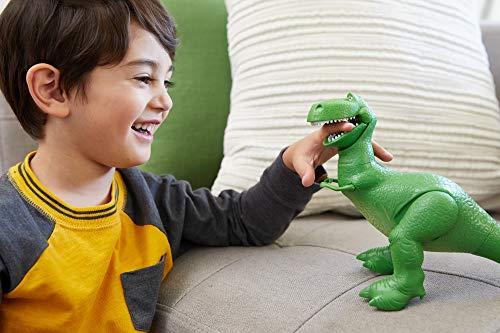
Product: Disney Pixar Toy Story Rex Figure, 7.8"
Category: Toys & Games | Toy Figures & Playsets | Action Figures
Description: Disney/Pixar Toy Story 4 Rex figure in movie-inspired relative scale.
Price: $12.50
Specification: ProductDimensions:4x10x6inches|ItemWeight:3.52ounces|ShippingWeight:7.8ounces(Viewshippingratesandpolicies)|ASIN:B07HD1DRCJ|Itemmodelnumber:GGX35|Manufacturerrecommendedage:36months-7years